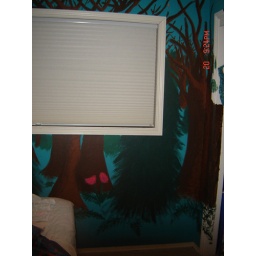
forest around the window leading to the closet